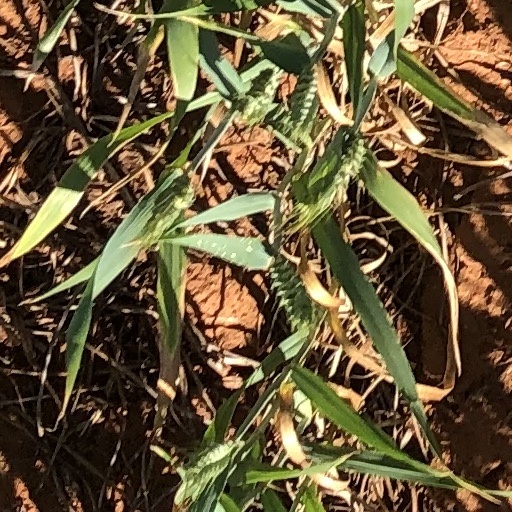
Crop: wheat